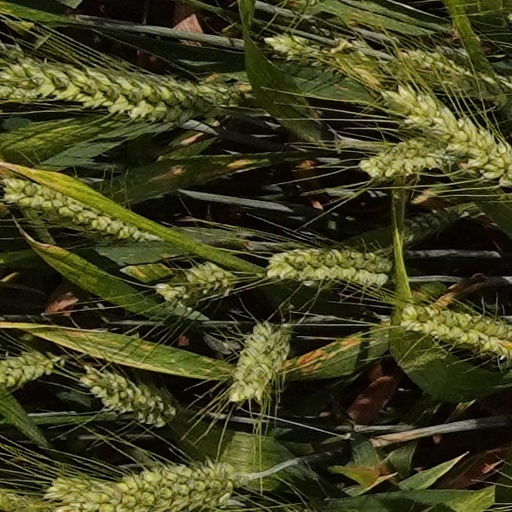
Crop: wheat